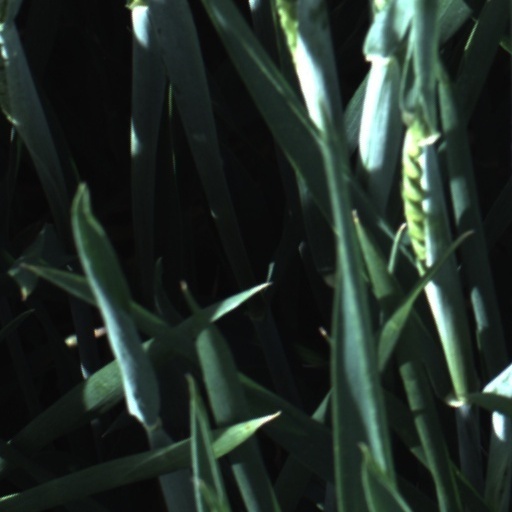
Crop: wheat